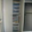
Label: wardrobe